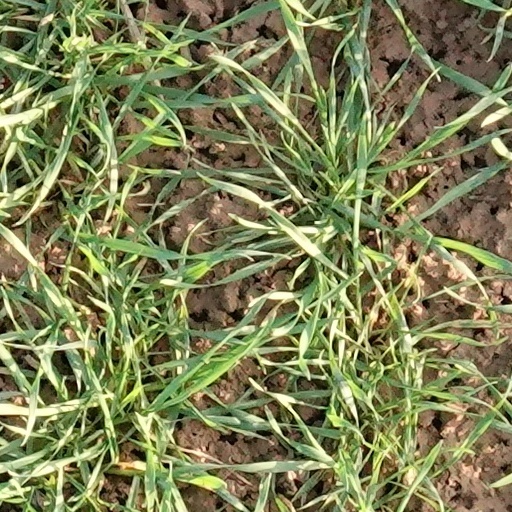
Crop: wheat